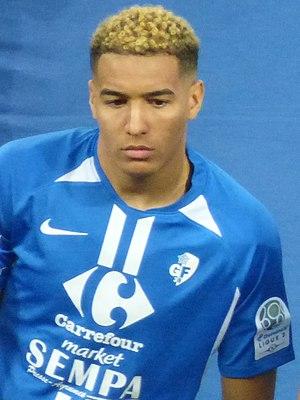
Charles Pickel lors du match RC Lens / Grenoble Foot 38, le 10 février 2020, comptant pour la vingt-quatrième journée du championnat de France de football de Ligue 2 2019-2020, au Stade Bollaert-Delelis.
Charles Pickel, né le 15 mai 1997 à Soleure en Suisse, est un footballeur suisse, qui évolue au poste de milieu défensif au Grenoble Foot 38.